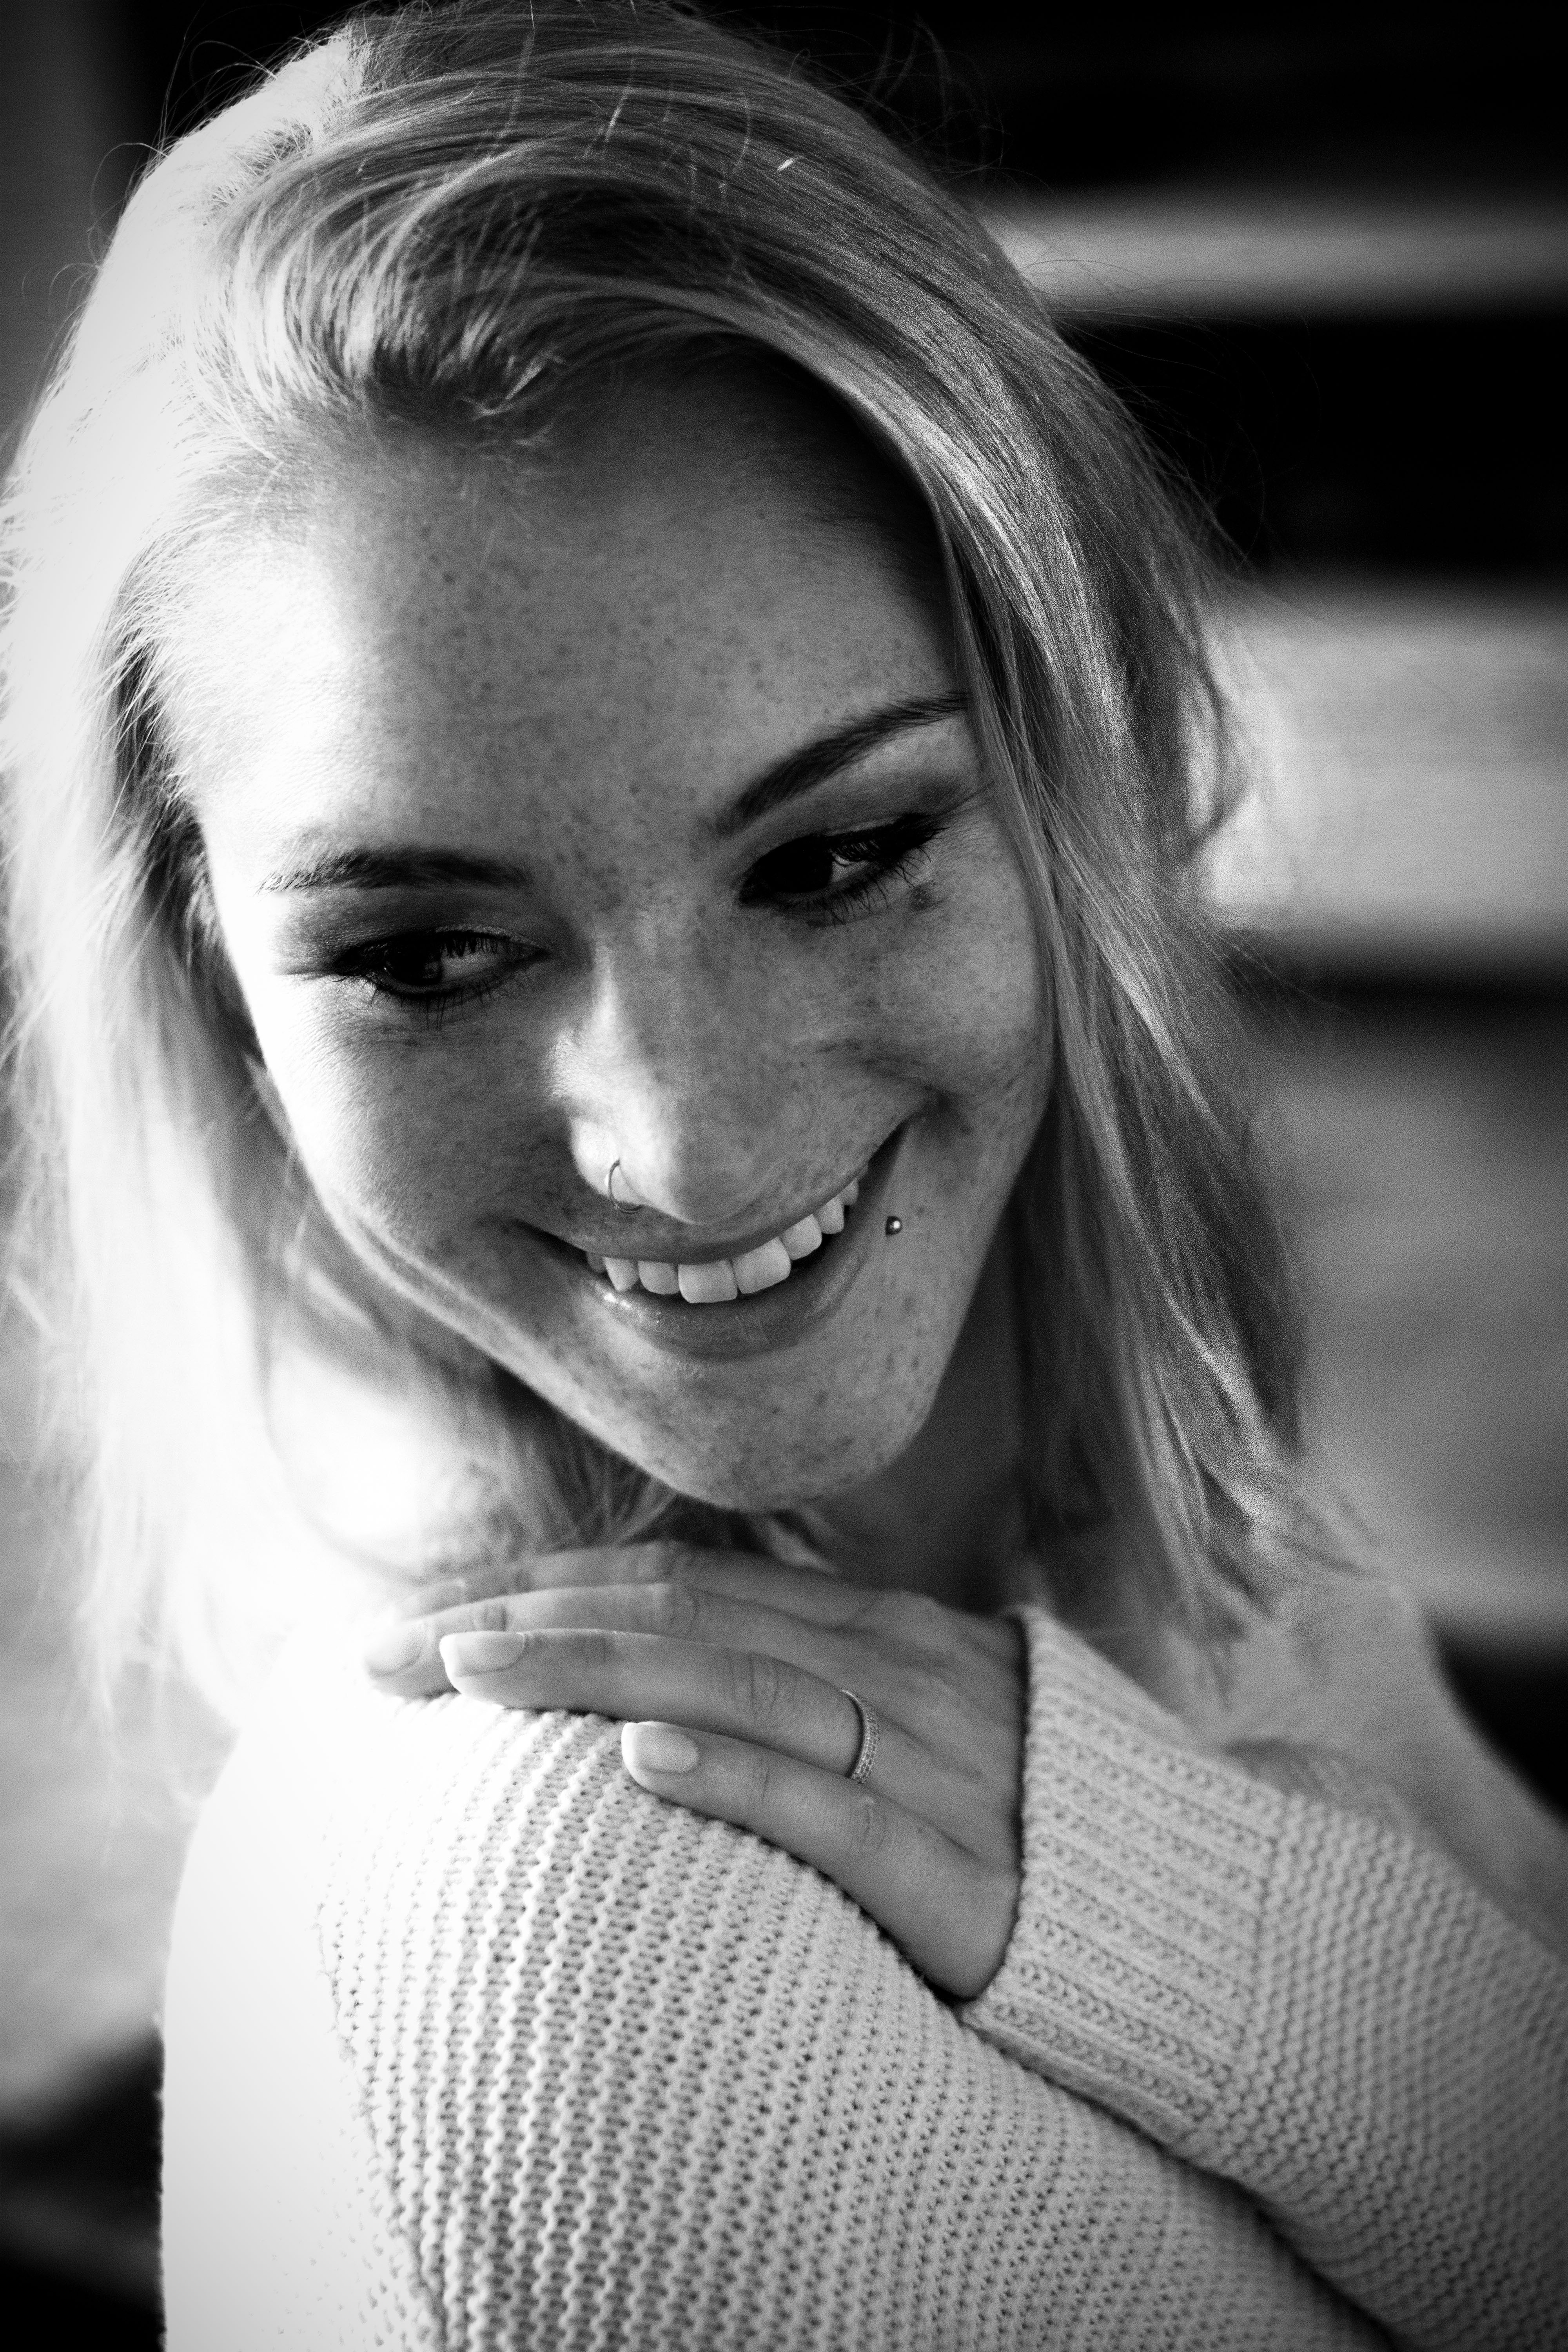
person, black and white, girl, woman, hair, white, camera, photography, photographer, photo, female, portrait, model, romantic, human, fashion, black, monochrome, lady, facial expression, smile, laugh, close up, face, recording, mysterious, women, eye, head, photograph, skin, beauty, joy, beautiful, blond, pretty, cuddly, emotion, photo shoot, brown hair, monochrome photography, portrait photography